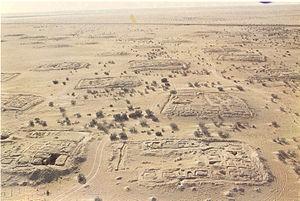
Le site archeologique des Kellia (Egypte)
Rodolphe Kasser, né à Yverdon-les-Bains le 14 janvier 1927, décédé le 8 octobre 2013, est un philologue, archéologue suisse et Professeur ordinaire puis émérite de langue et littérature coptes à la Faculté des Lettres de l'Université de Genève.